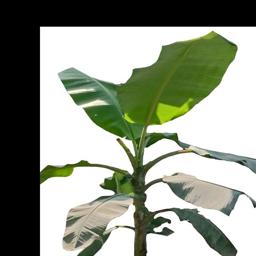
Label: MALBHOG LEAF